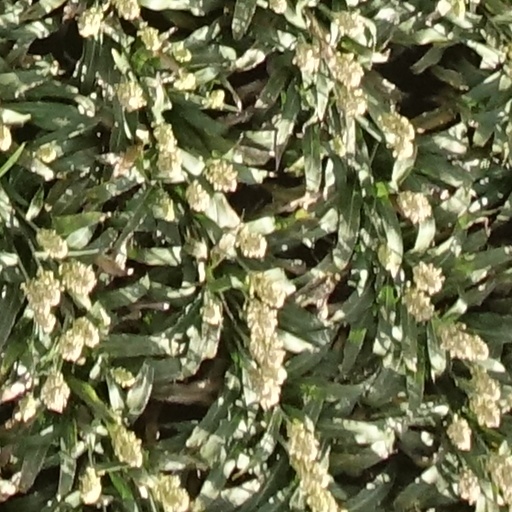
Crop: sorghum